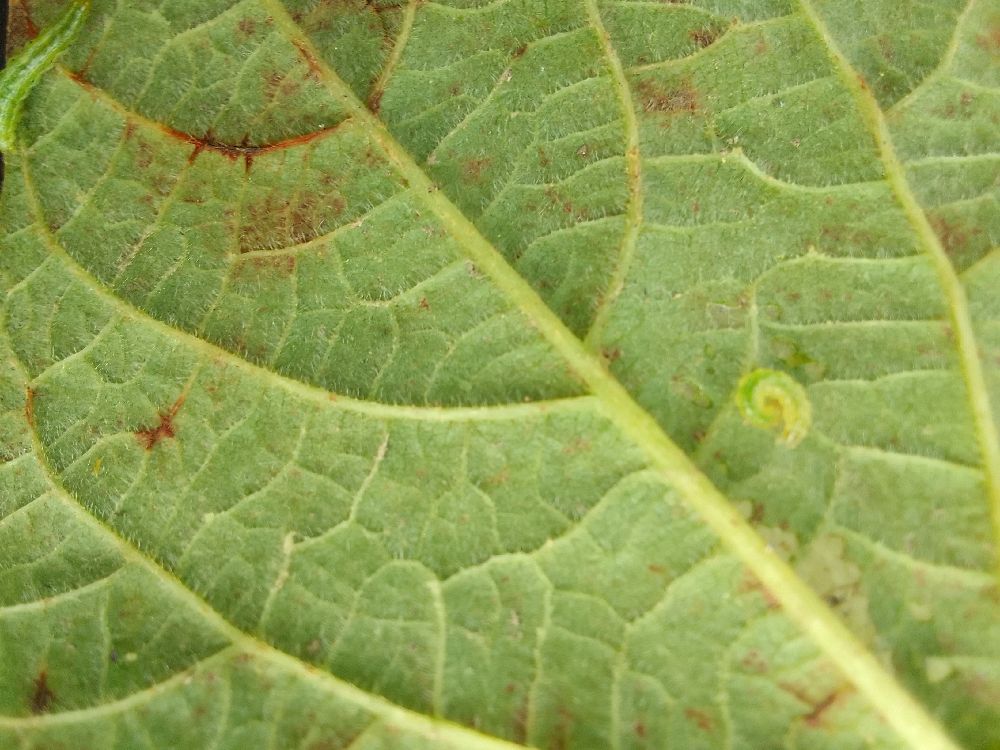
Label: anthracnose